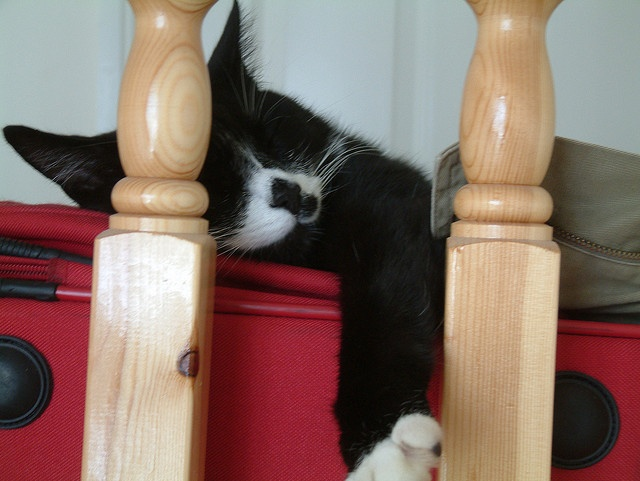
A cat laying by a banister on top of a red suitcase.
A cat sleeping on a suitcase next to wooden railings.
A cat with its paw outstretched laying on a piece of luggage.
A cat resting comfortably on a red piece of luggage next to a wooden rail.
A lazy cat snoozes on a bright red suitcase.